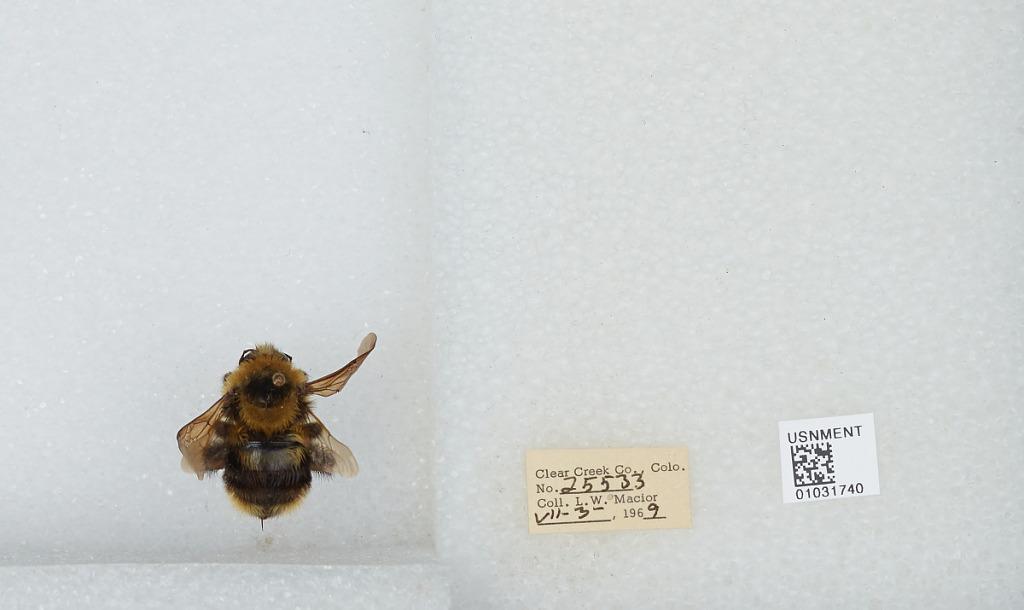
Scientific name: Bombus (Cullumanobombus) rufocinctus Cresson
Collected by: L. Macior
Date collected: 1969-7-3
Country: United States
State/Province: Colorado
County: Clear Creek
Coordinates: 39.6958, -105.725